Syndesmosis

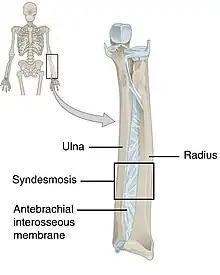
Syndesmosis between ulna and radius of upper arm

A syndesmosis (“fastened with a band”) is a type of fibrous joint in which two bones are united to each other by fibrous connective tissue. The gap between the bones may be narrow, with the bones joined by ligaments, or the gap may be wide and filled in by a broad sheet of connective tissue called an interosseous membrane. The syndesmoses found in the forearm and leg serve to unite parallel bones and prevent their separation.